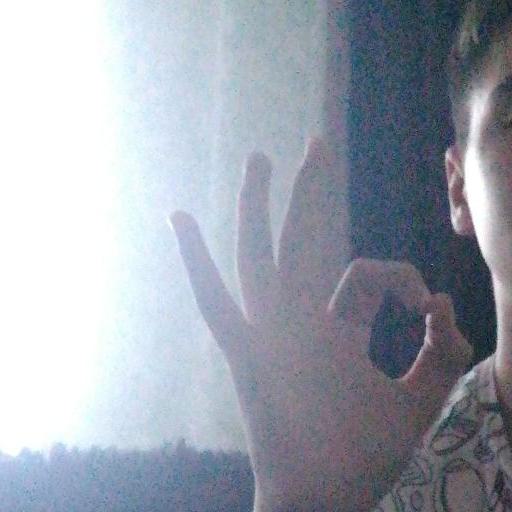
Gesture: ok